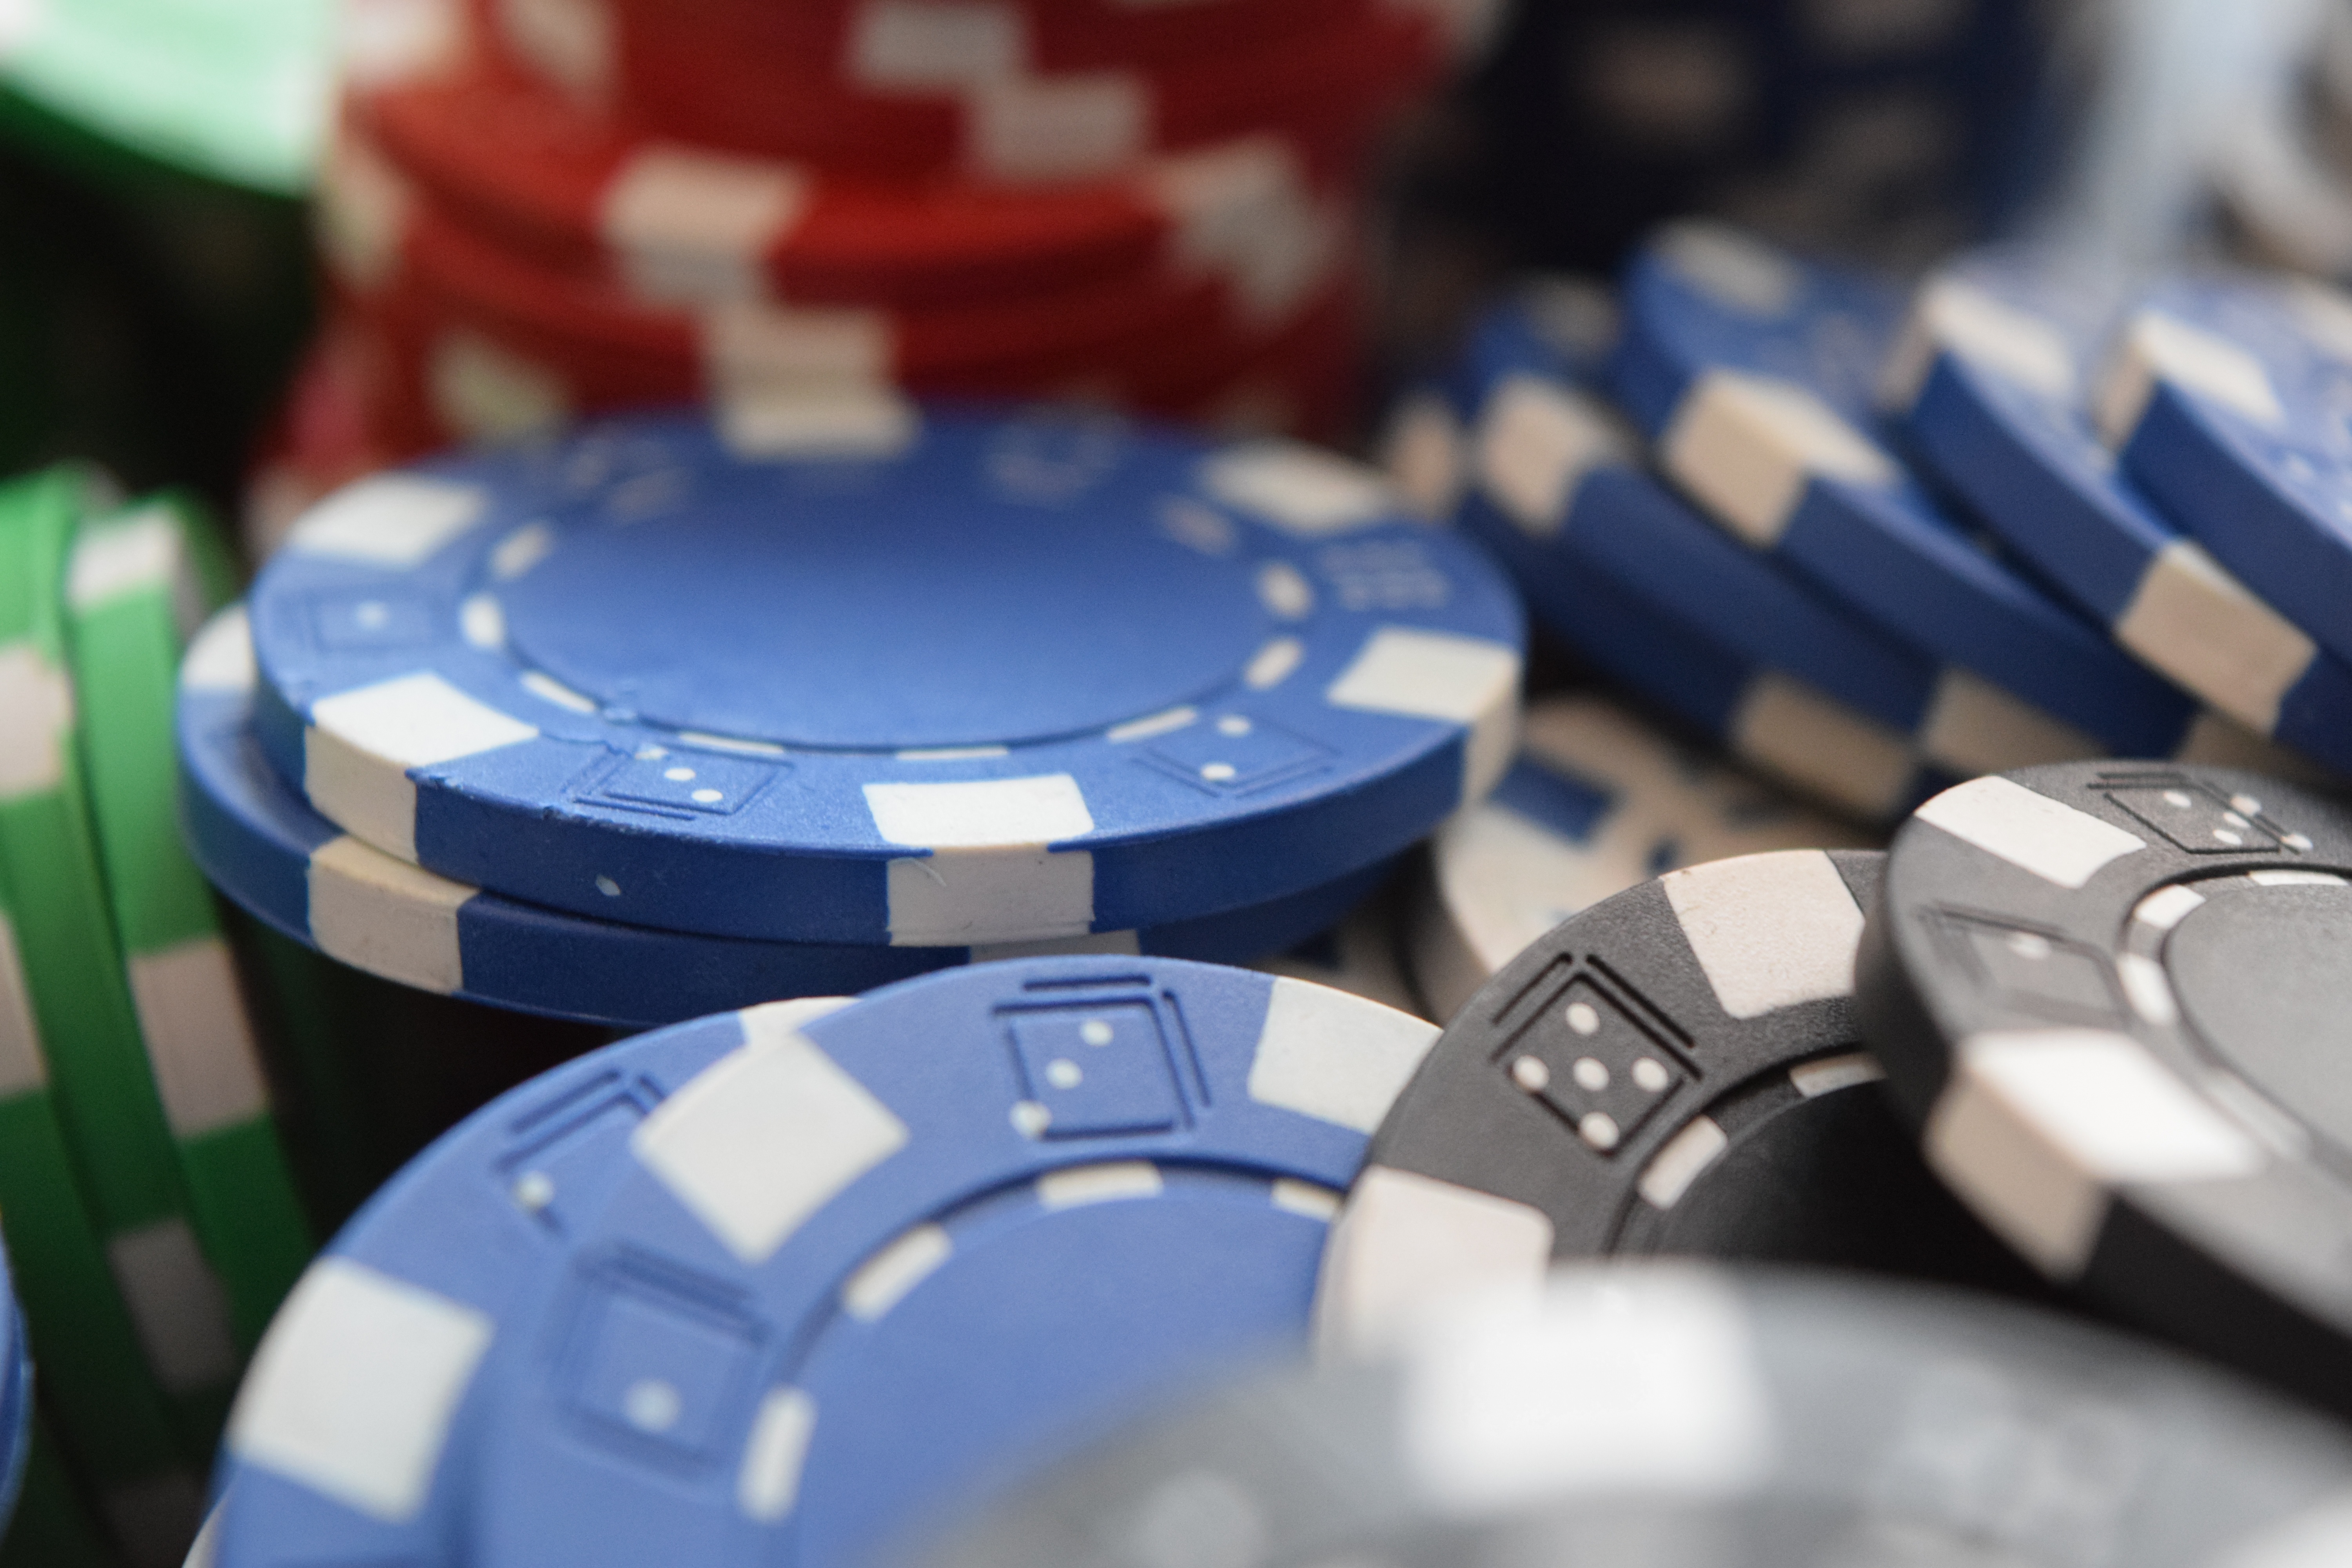
recreation, blue, gambling, games, indoor games and sports